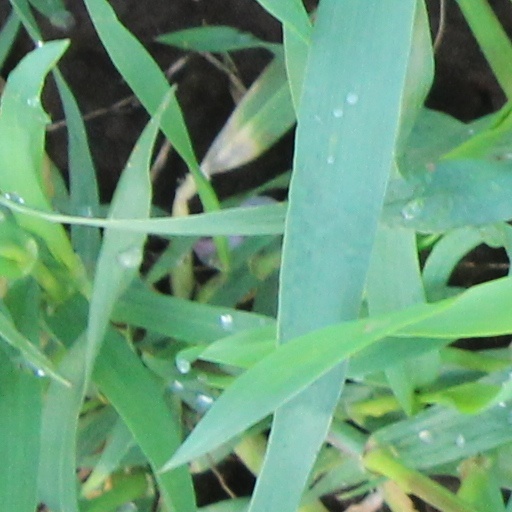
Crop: wheat